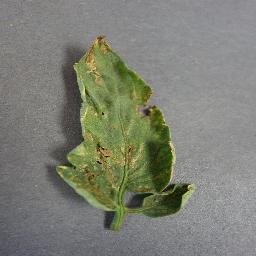
Label: Tomato___Bacterial_spot